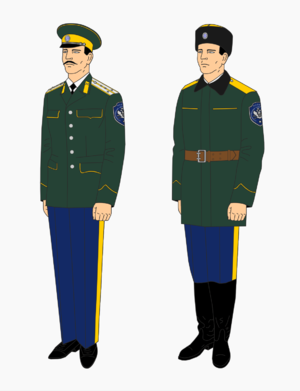
Les cosaques enregistrés de la Fédération de Russie sont les groupes paramilitaires cosaques remplissant une charge officielle définie par la loi fédérale de la Fédération de Russie nᵒ 154-FZ du 5 décembre 2005 « Du service public des cosaques de Russie ». En temps de paix les missions des cosaques enregistrés sont principalement liées à la conservation, protection et restauration des forêts, l’éducation de la jeunesse selon des valeurs patriotiques et la préparation au service militaire, l’aide lors de catastrophes naturelles, accidents, incendies et états d’urgence. Il existe aussi des polices municipales cosaques. Actuellement la Fédération de Russie reconnaît onze groupes cosaques, ces derniers ont le droit de porter des uniformes et signes distinctifs, un fouet et une épée. Les rangs cosaques à partir de iessaoul et supérieurs sont décernés par un représentant du président, le rang de général cosaque est décerné par le président en personne. Les autres rangs sont décernés par les commandants des unités concernées.